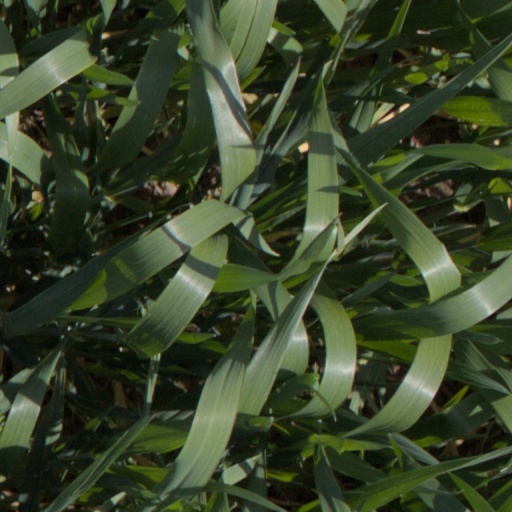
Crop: wheat